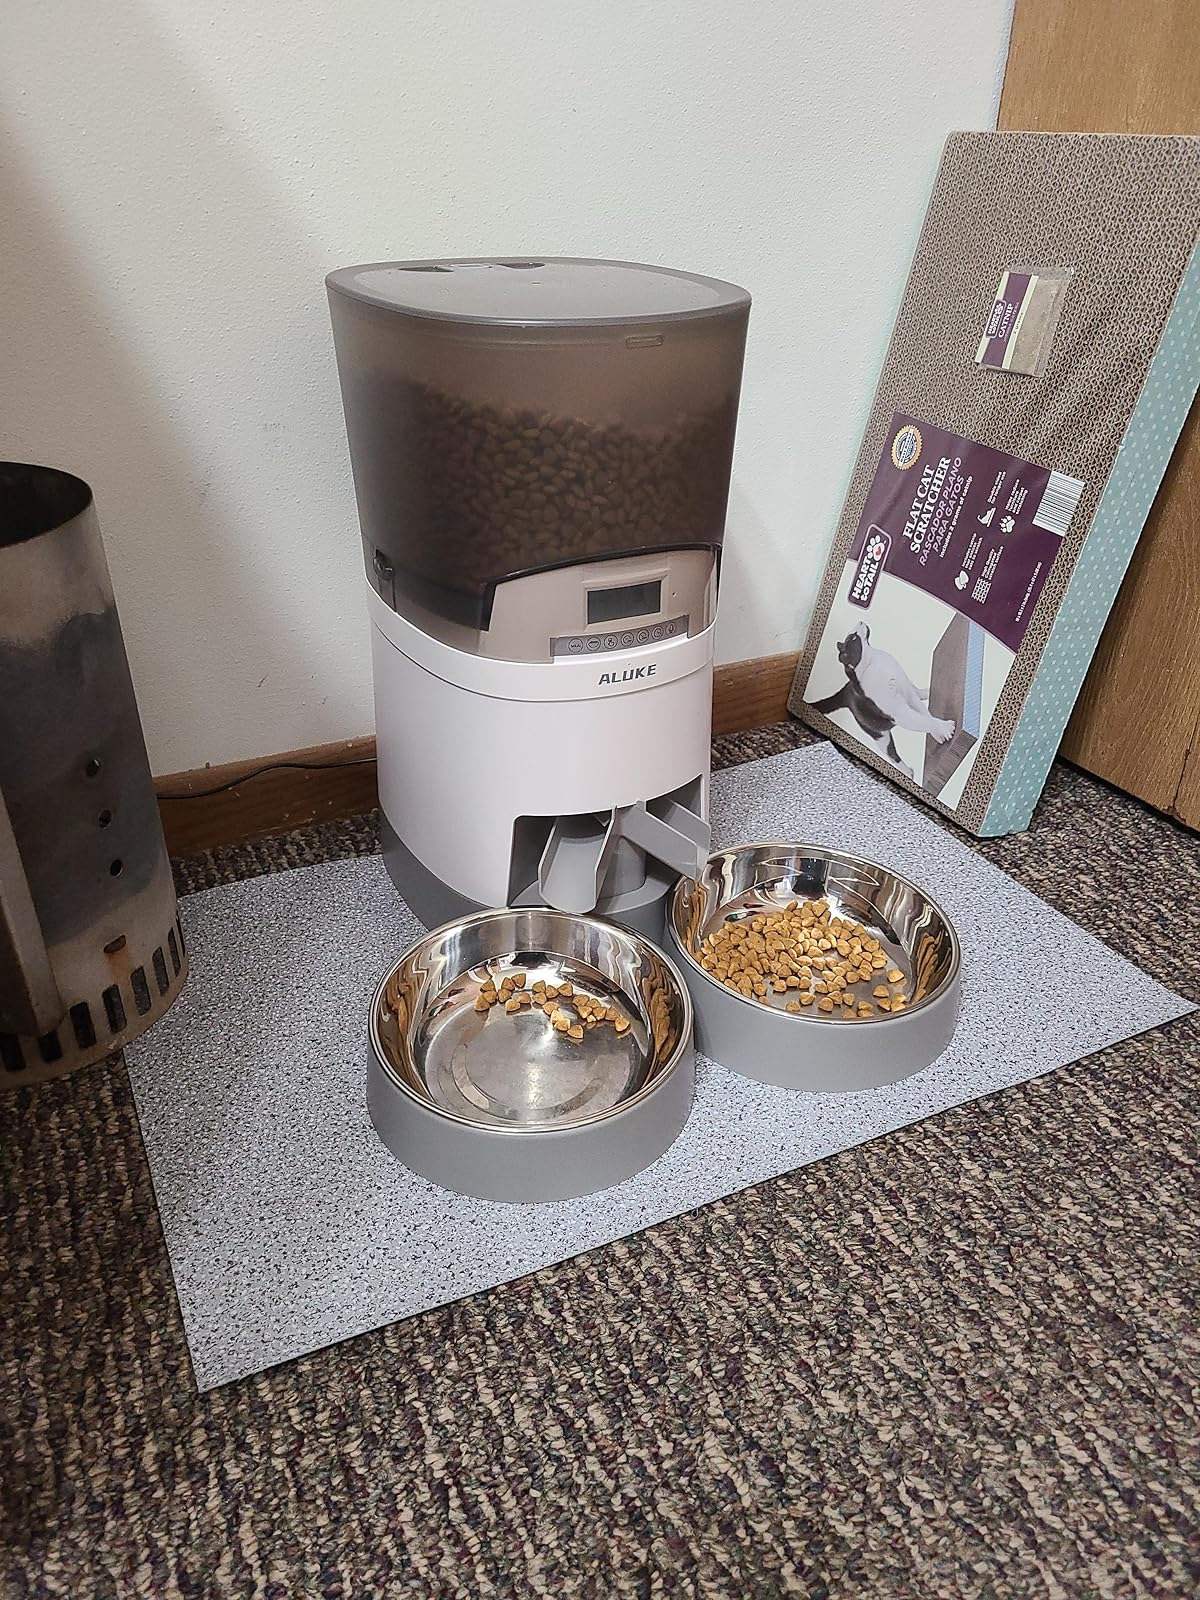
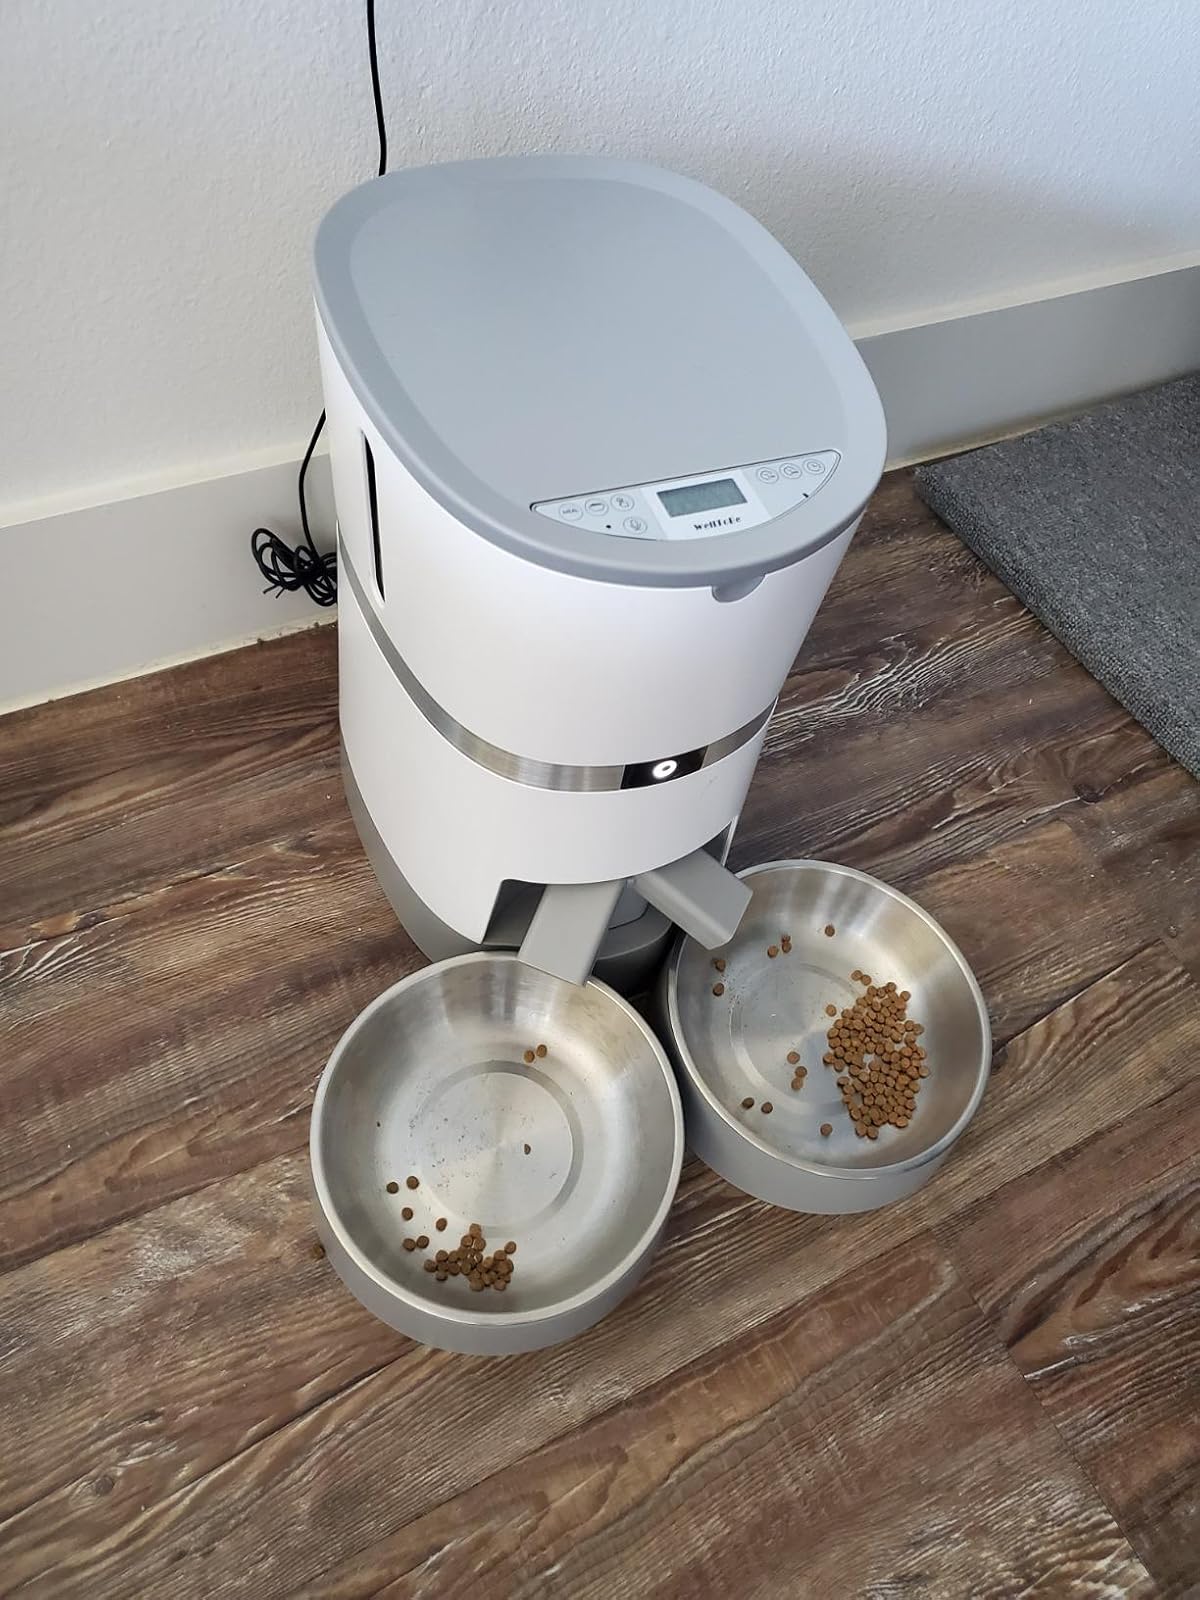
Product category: items_feeder
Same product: no